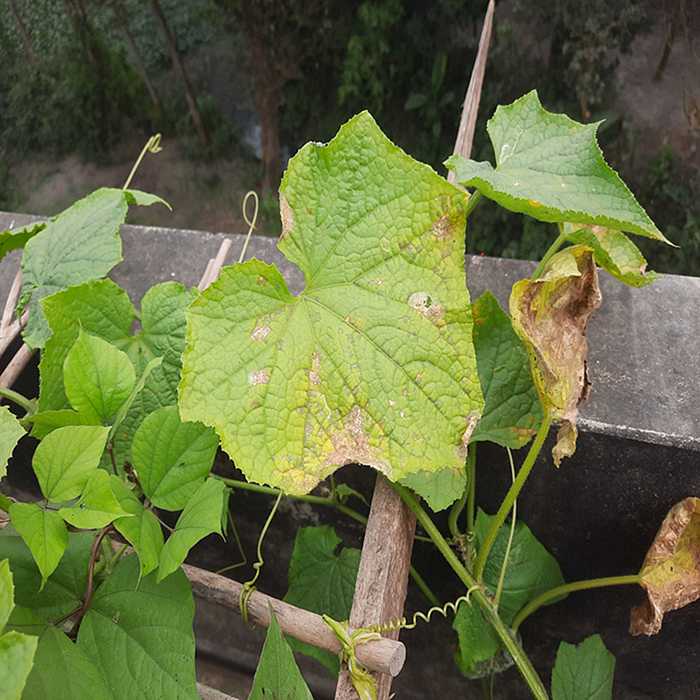
Plant: Cucumber
Label: Anthracnose lesions